Easter Island

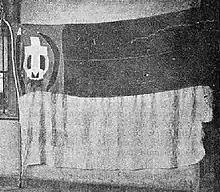
Flag flown by Easter Islanders before 1902, taking the design of the national flag and incorporating elements representative of the locals, including Catholic symbols. It was found by the school ship Baquedano which took it to the museum of Valparaíso.

Jean-Baptiste Dutrou-Bornier bought up all of the island apart from the missionaries' area around Hanga Roa and moved a few hundred Rapa Nui to Tahiti to work for his backers. In 1871 the missionaries, having fallen out with Dutrou-Bornier, evacuated all but 171 Rapa Nui to the Gambier islands. Those who remained were mostly older men. Six years later, only 111 people lived on Easter Island, and only 36 of them had any offspring. From that point on, the island's population slowly recovered. But with over 97% of the population dead or gone in less than a decade, much of the island's cultural knowledge had been lost.